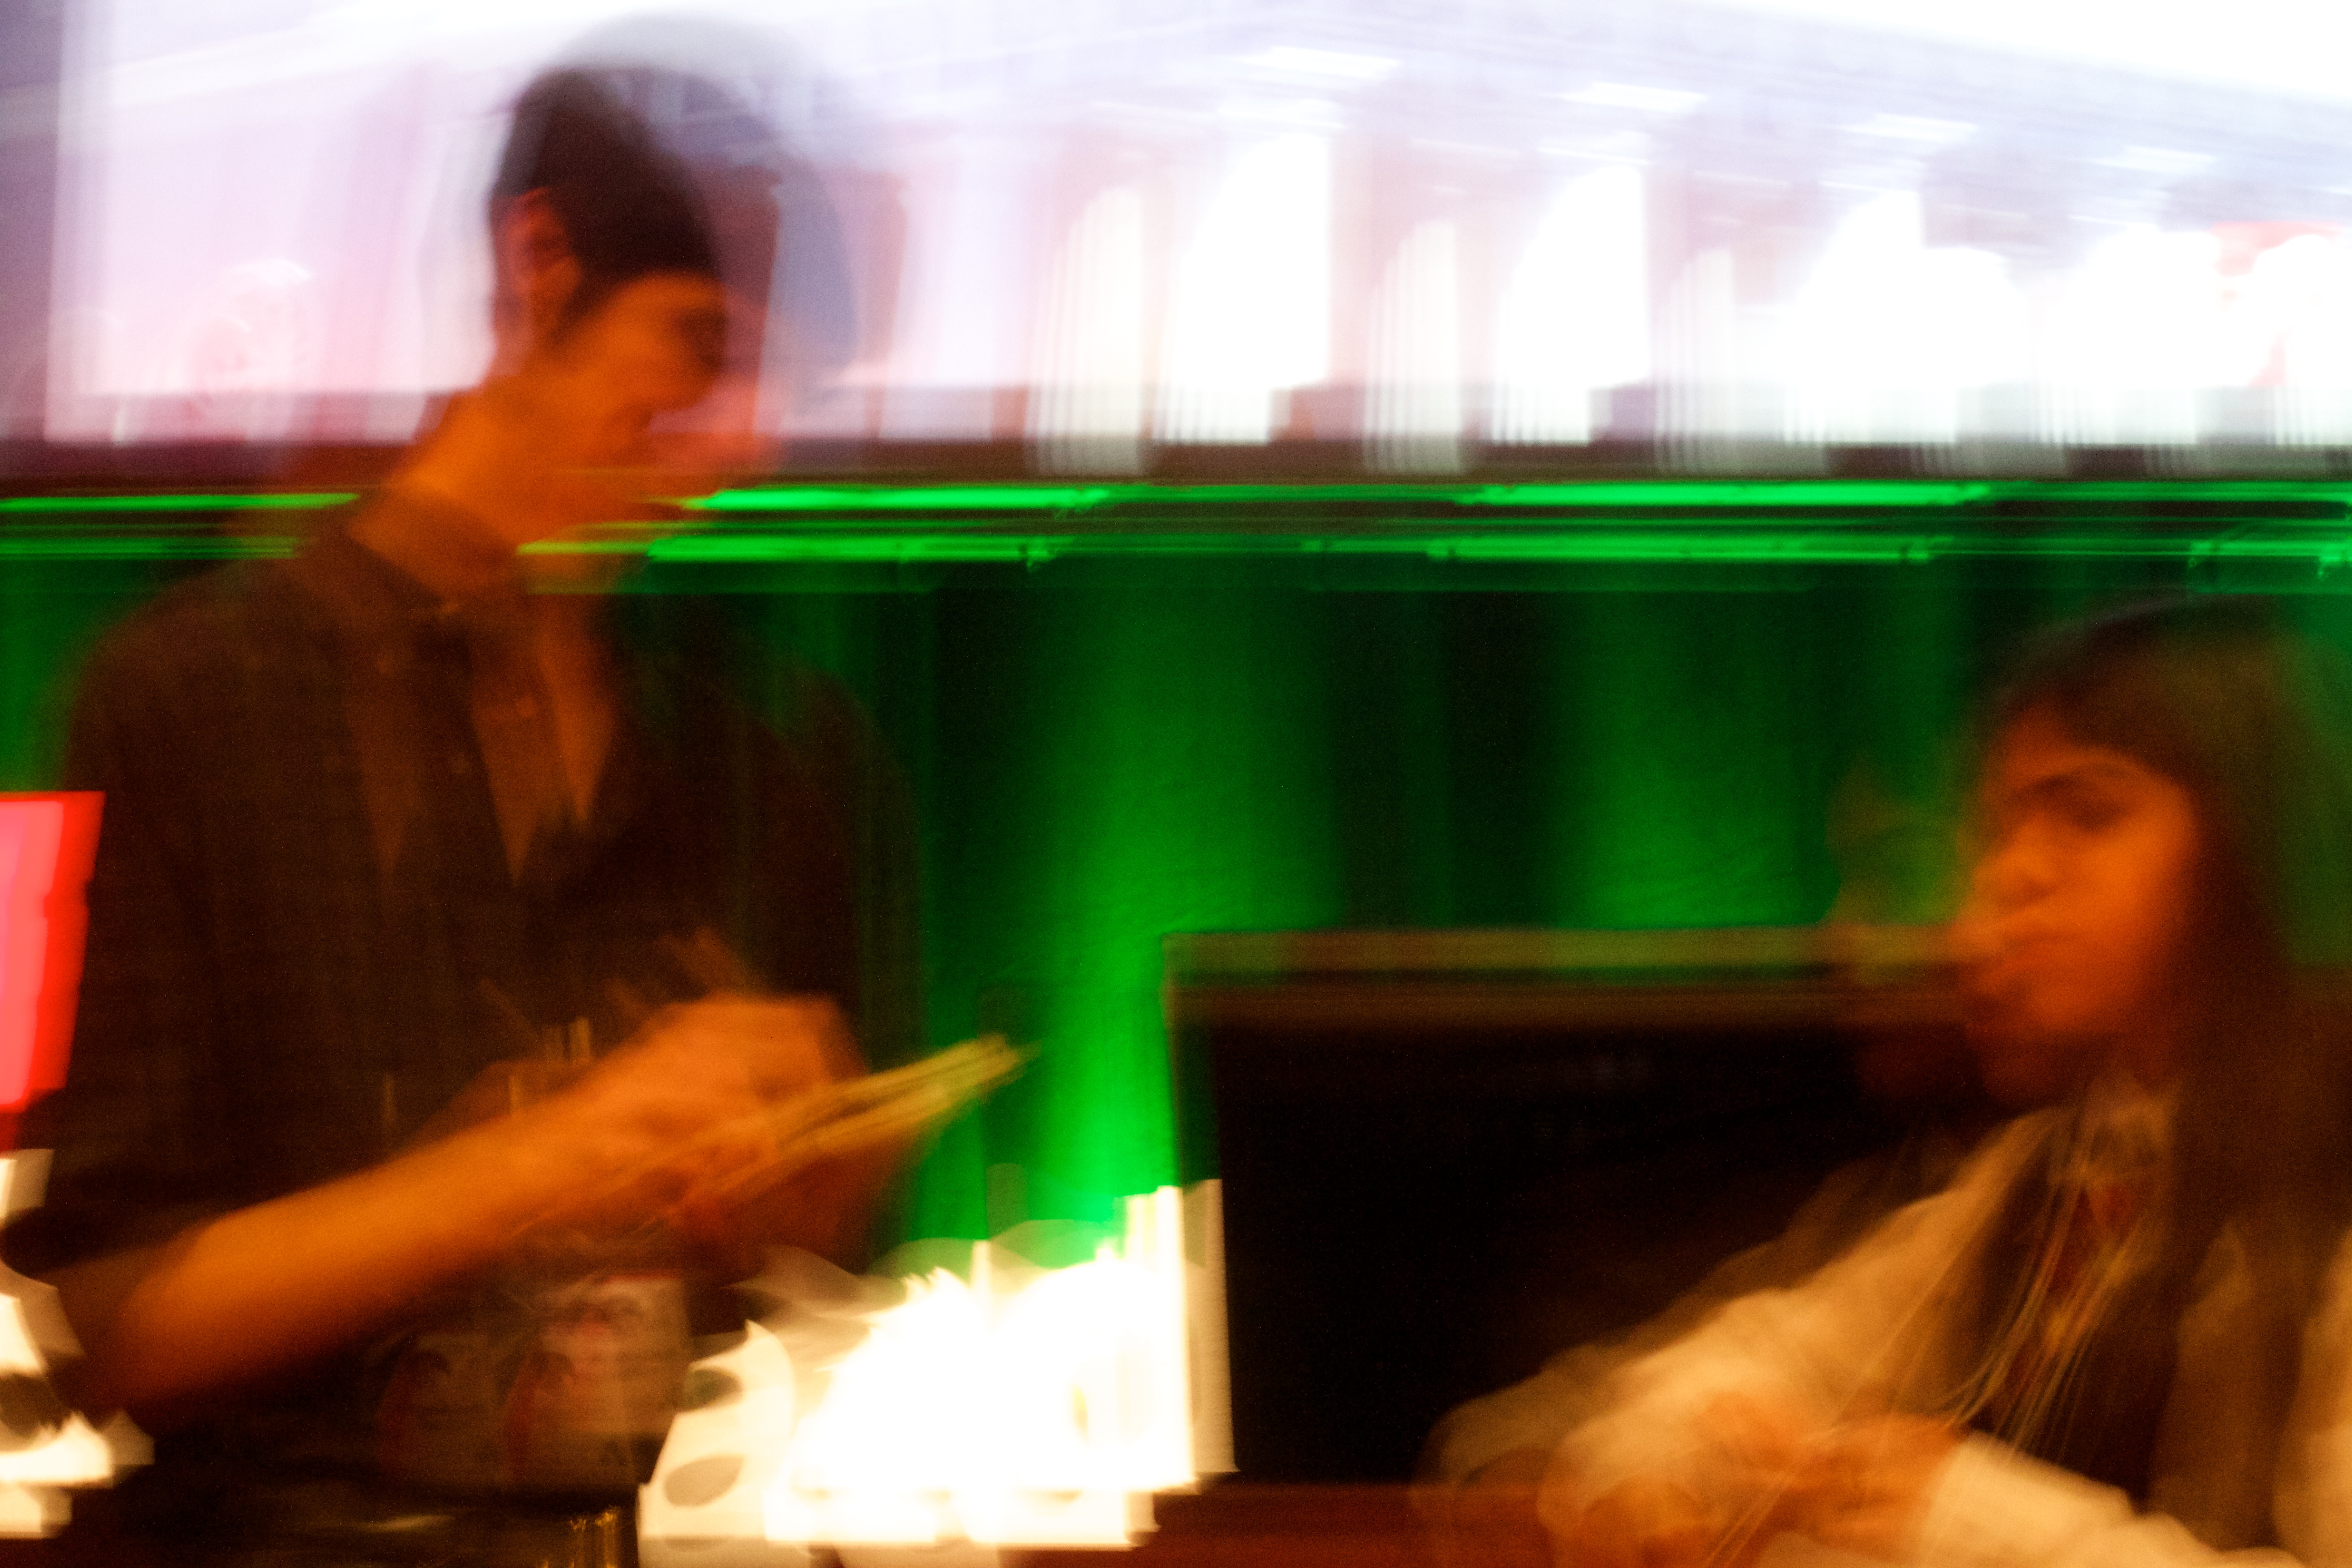
light, girl, green, drink, darkness, lighting, fun, event, tedxusagrado